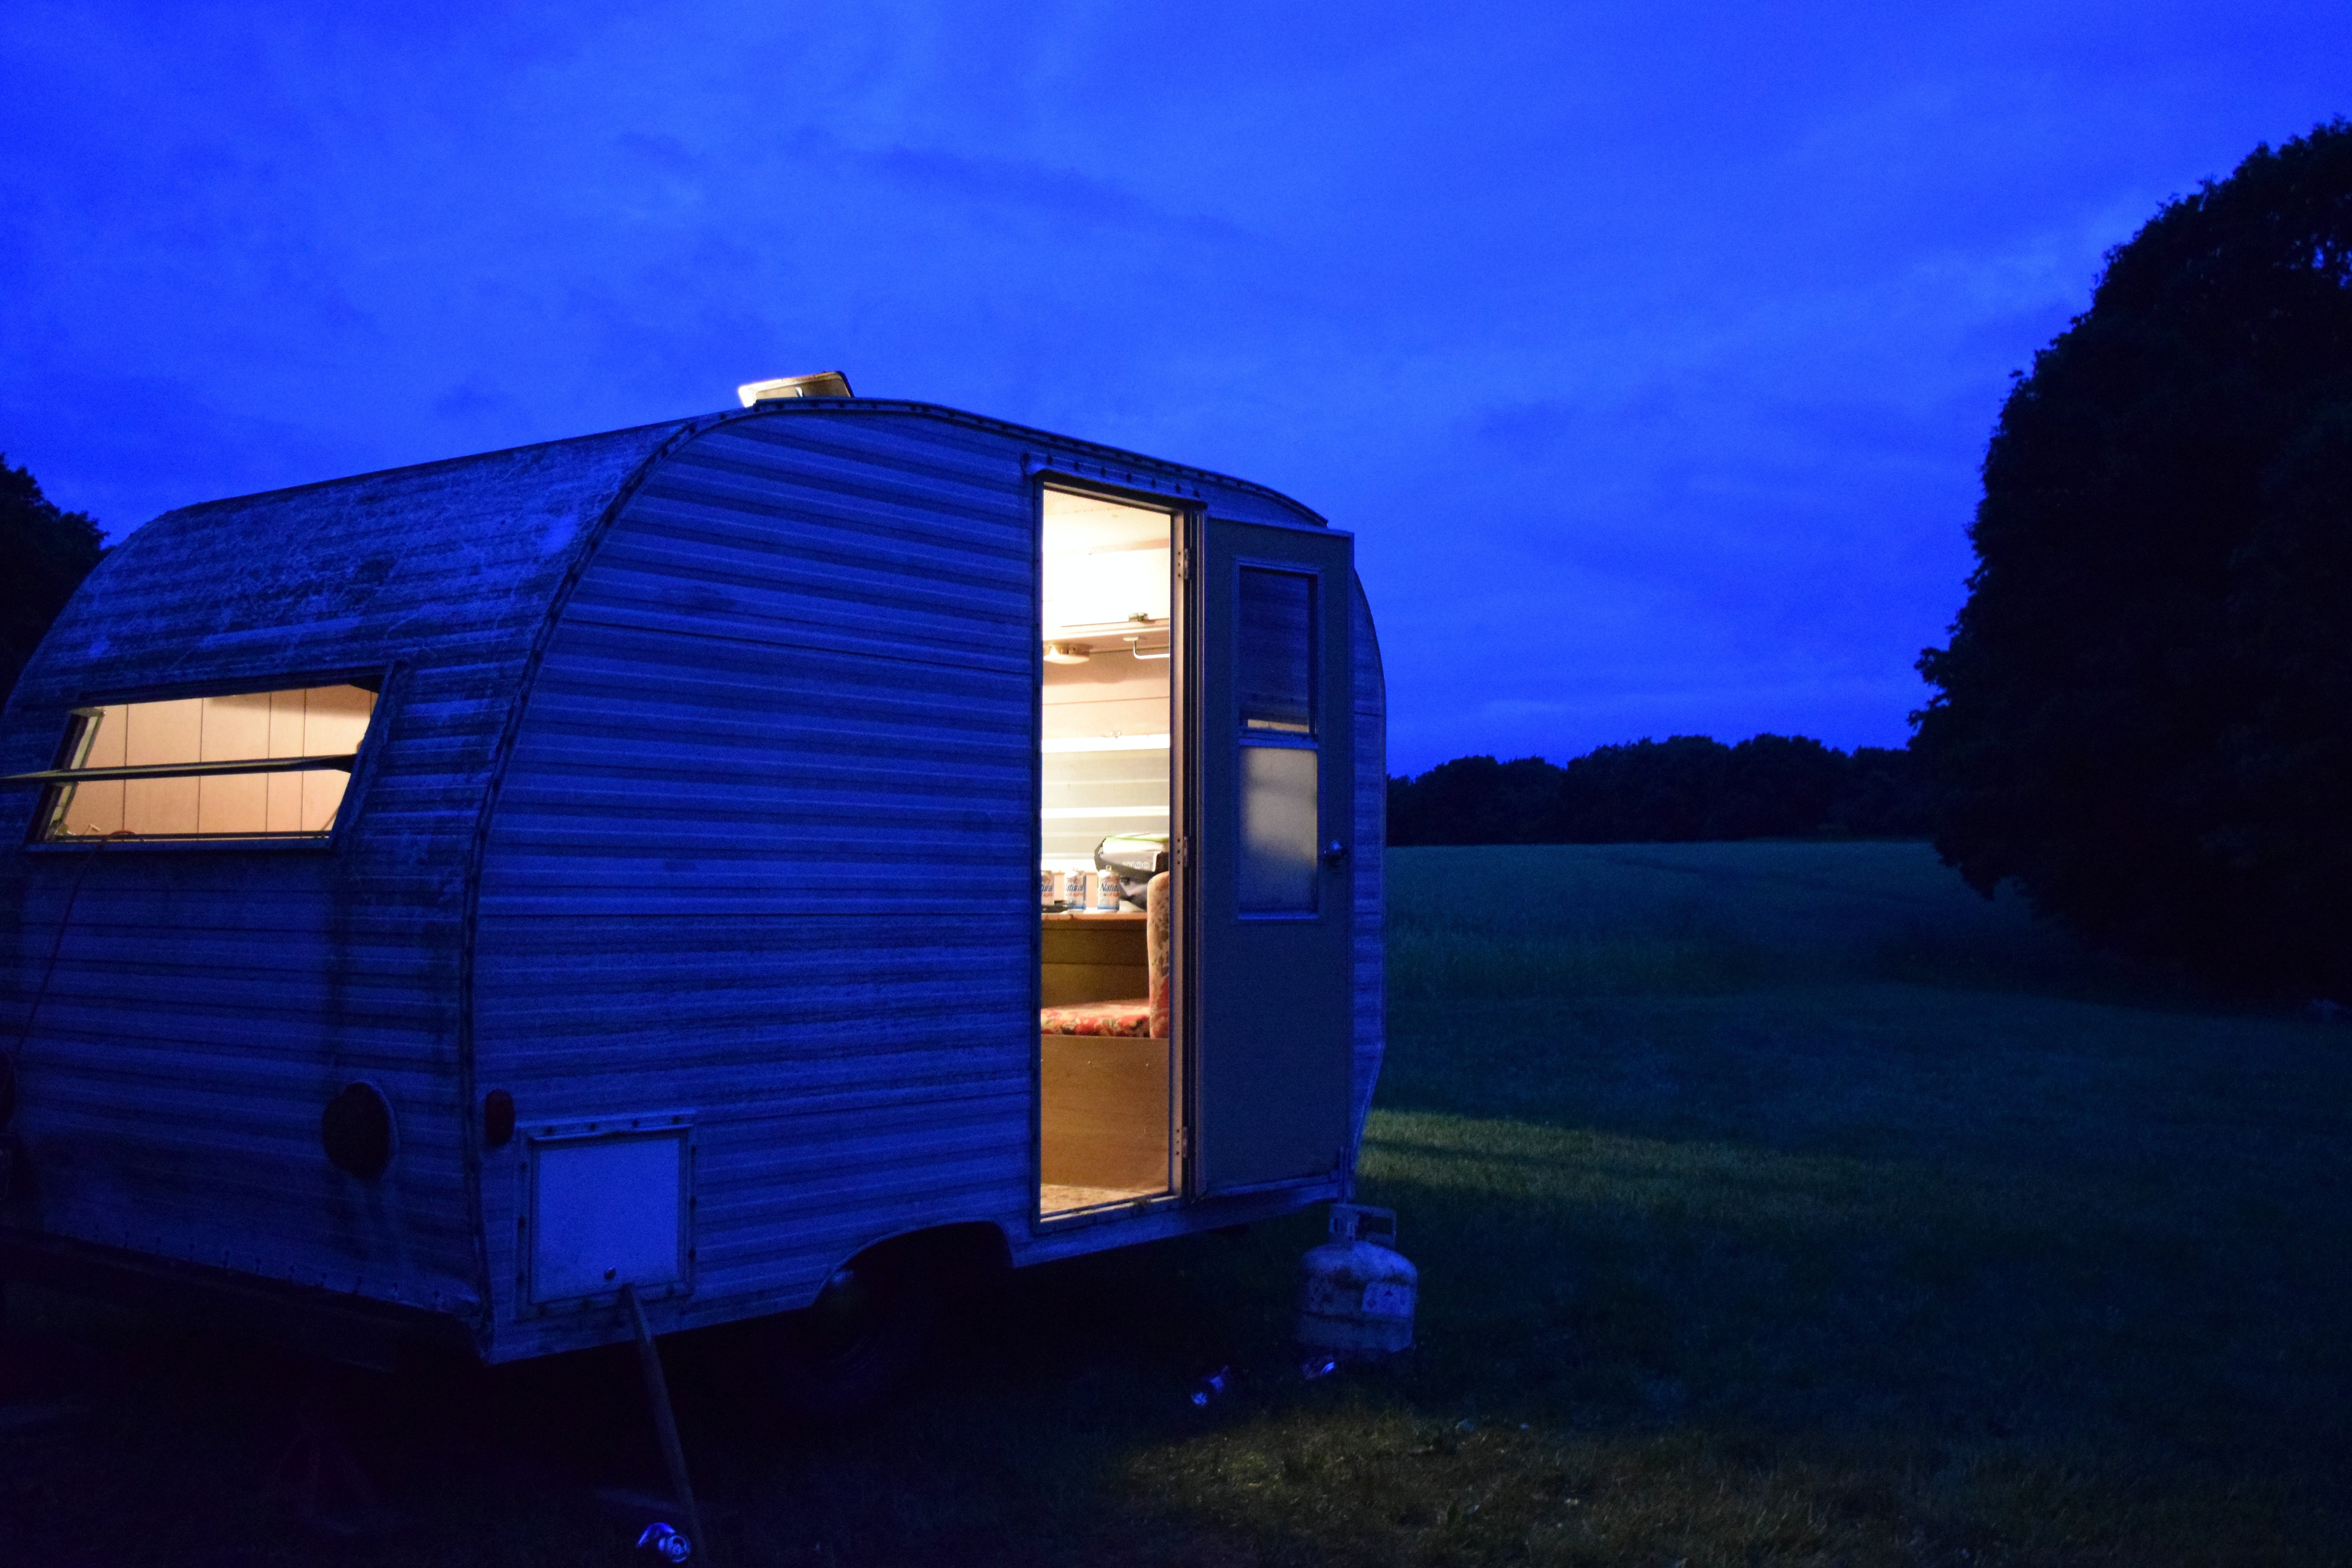
night, house